Jane Wigham

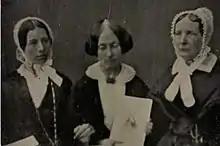
Eliza Wigham, Mary Estlin, and Jane Wigham c. 1845

Jane Wigham (née Smeal; 1801–1888) was a leading Scottish abolitionist, and was the secretary of the Glasgow Ladies' Emancipation Society.